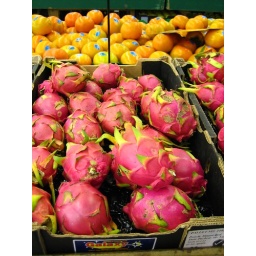
Springvale Market - grown in Northern Territory - the fruit of a cactus plant